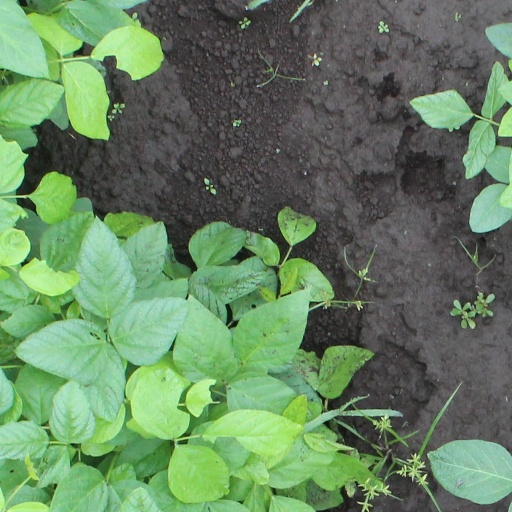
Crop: soybean